Khay (vizier)

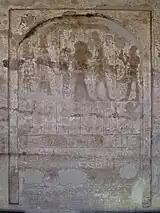
Rock cut stela in the rock cut temple of Horemhab at Gebel el-Silsila. Khay is shown in the second register on the right

A family stela from Abydos mentions that Khay was the son of Hai and Nub-em-niut. Khay's father was said to be greatly favored by the Lord of the Two Lands and a Troop Commander of the goodly god. Khay's mother Nub-em-niut was a chantress of Amun and Lady of the House. Khay's wife is named Yam.